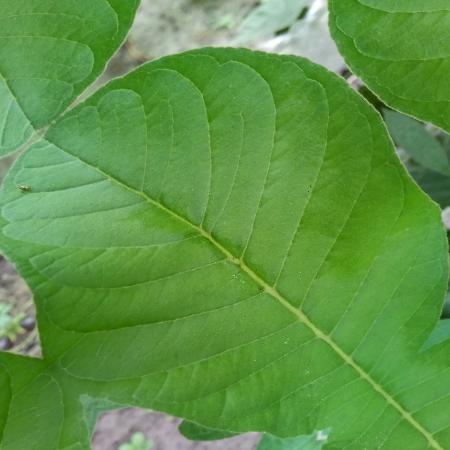
Label: Disease Free